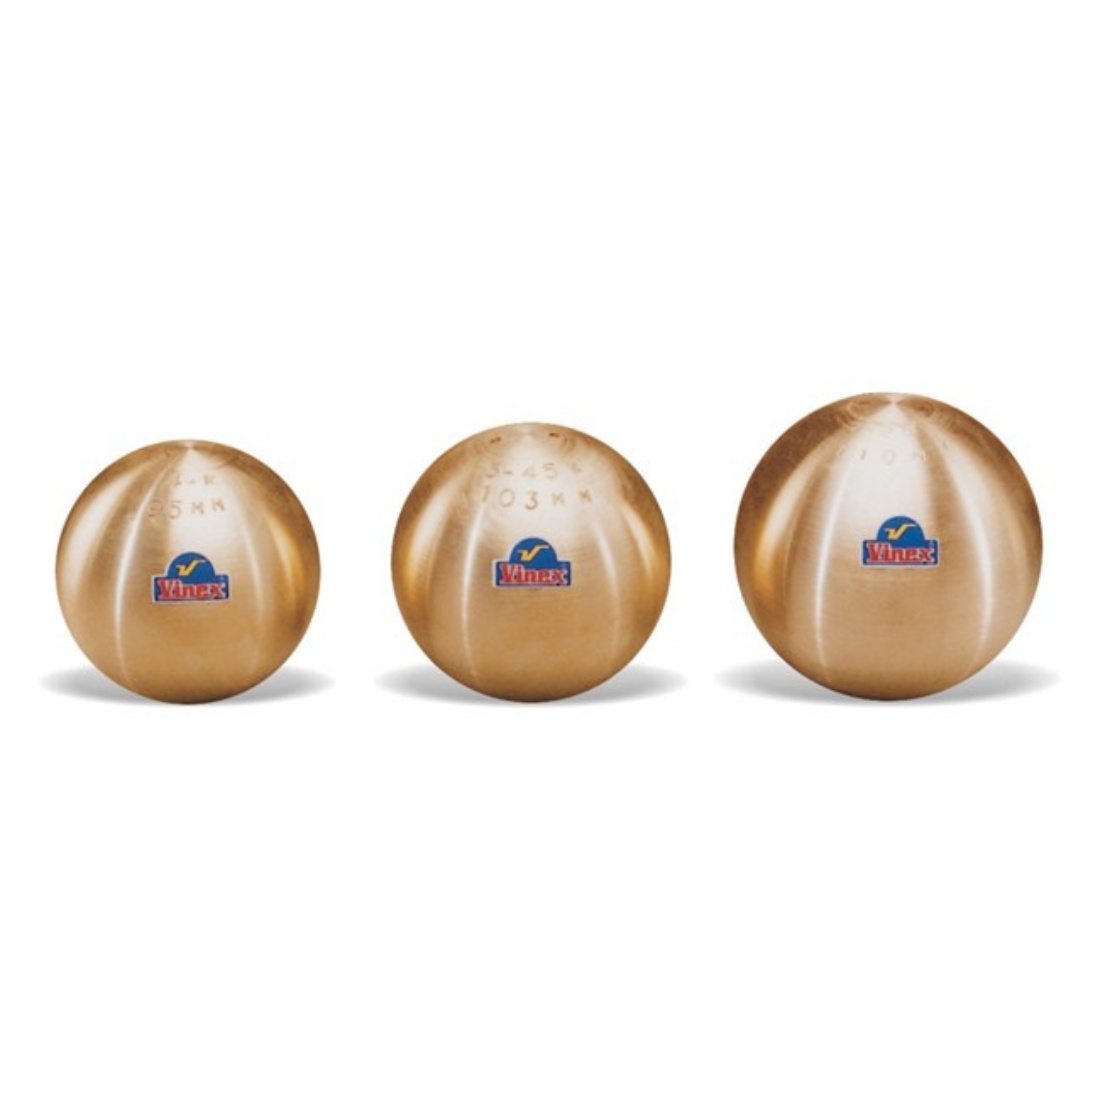
Vinex Gold-100 Shot Put
Vinex Gold-100 Shot Put Vinex Gold-100 Shot Put Brand: vinex Made of brass shell, lead filling. Precisely machine turned for accurate diameter and perfect balance. Self-coloured.
Brand: Vinex
Category: Sporting Goods > Athletics > Track & Field > Shot Puts